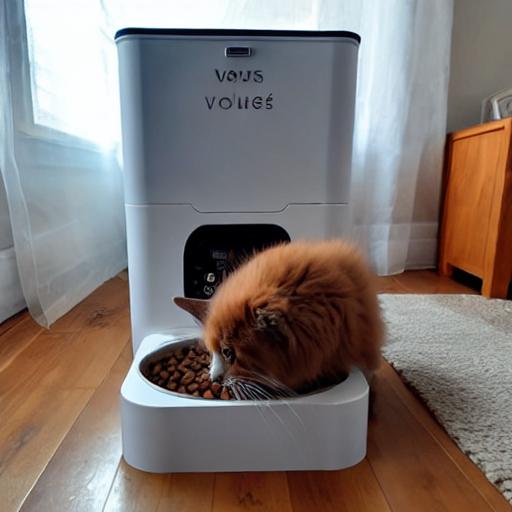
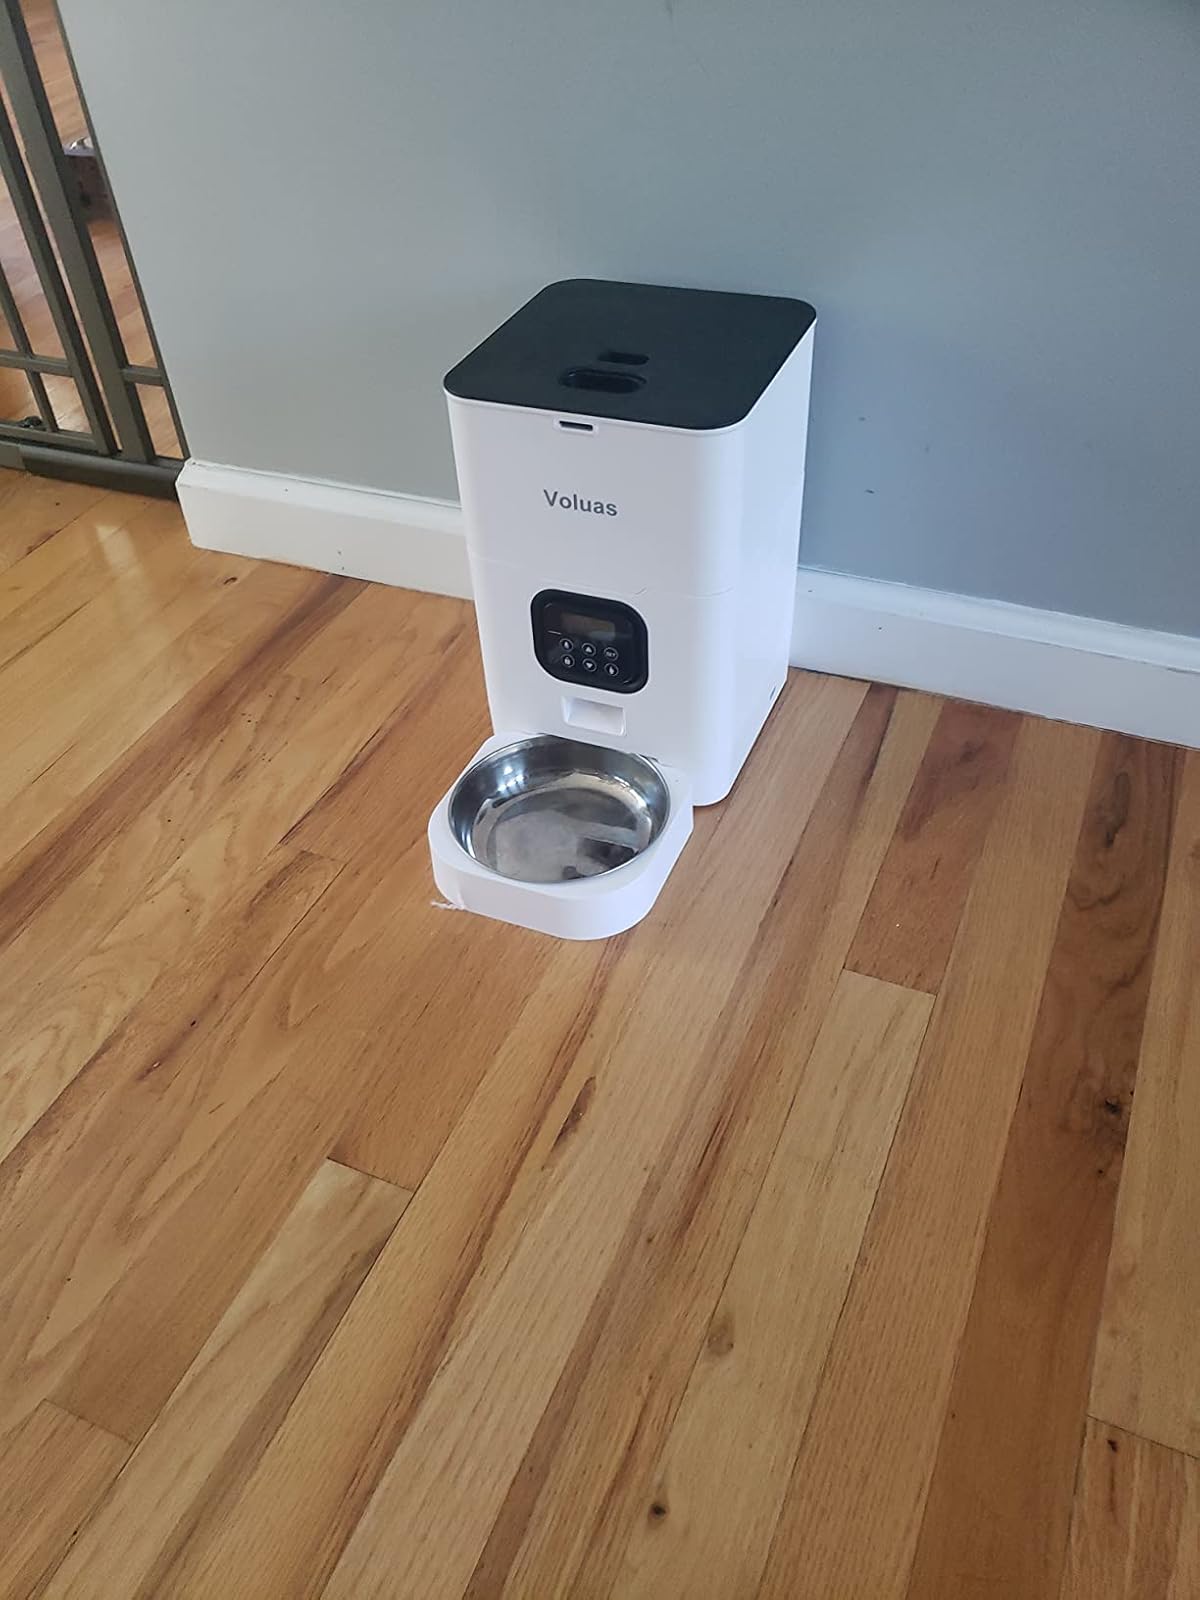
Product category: items_feeder
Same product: no